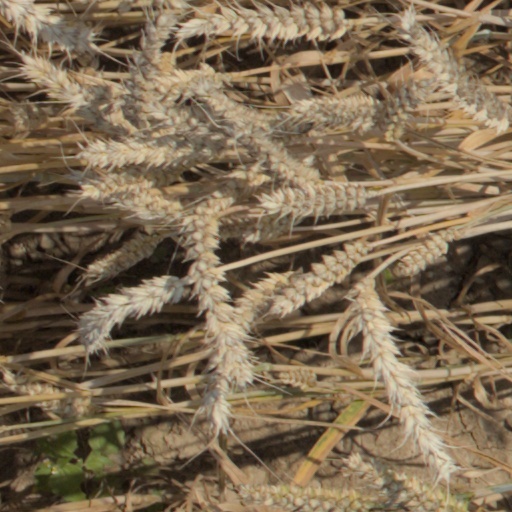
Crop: wheat